Princeton Theological Seminary

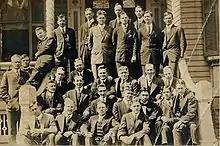
Kagawa Toyohiko at Princeton Theological Seminary, 1914

Princeton Theological Seminary has been accredited by the Commission on Accrediting of the Association of Theological Schools (ATS) since 1938 and by the Middle States Commission on Higher Education since 1968.